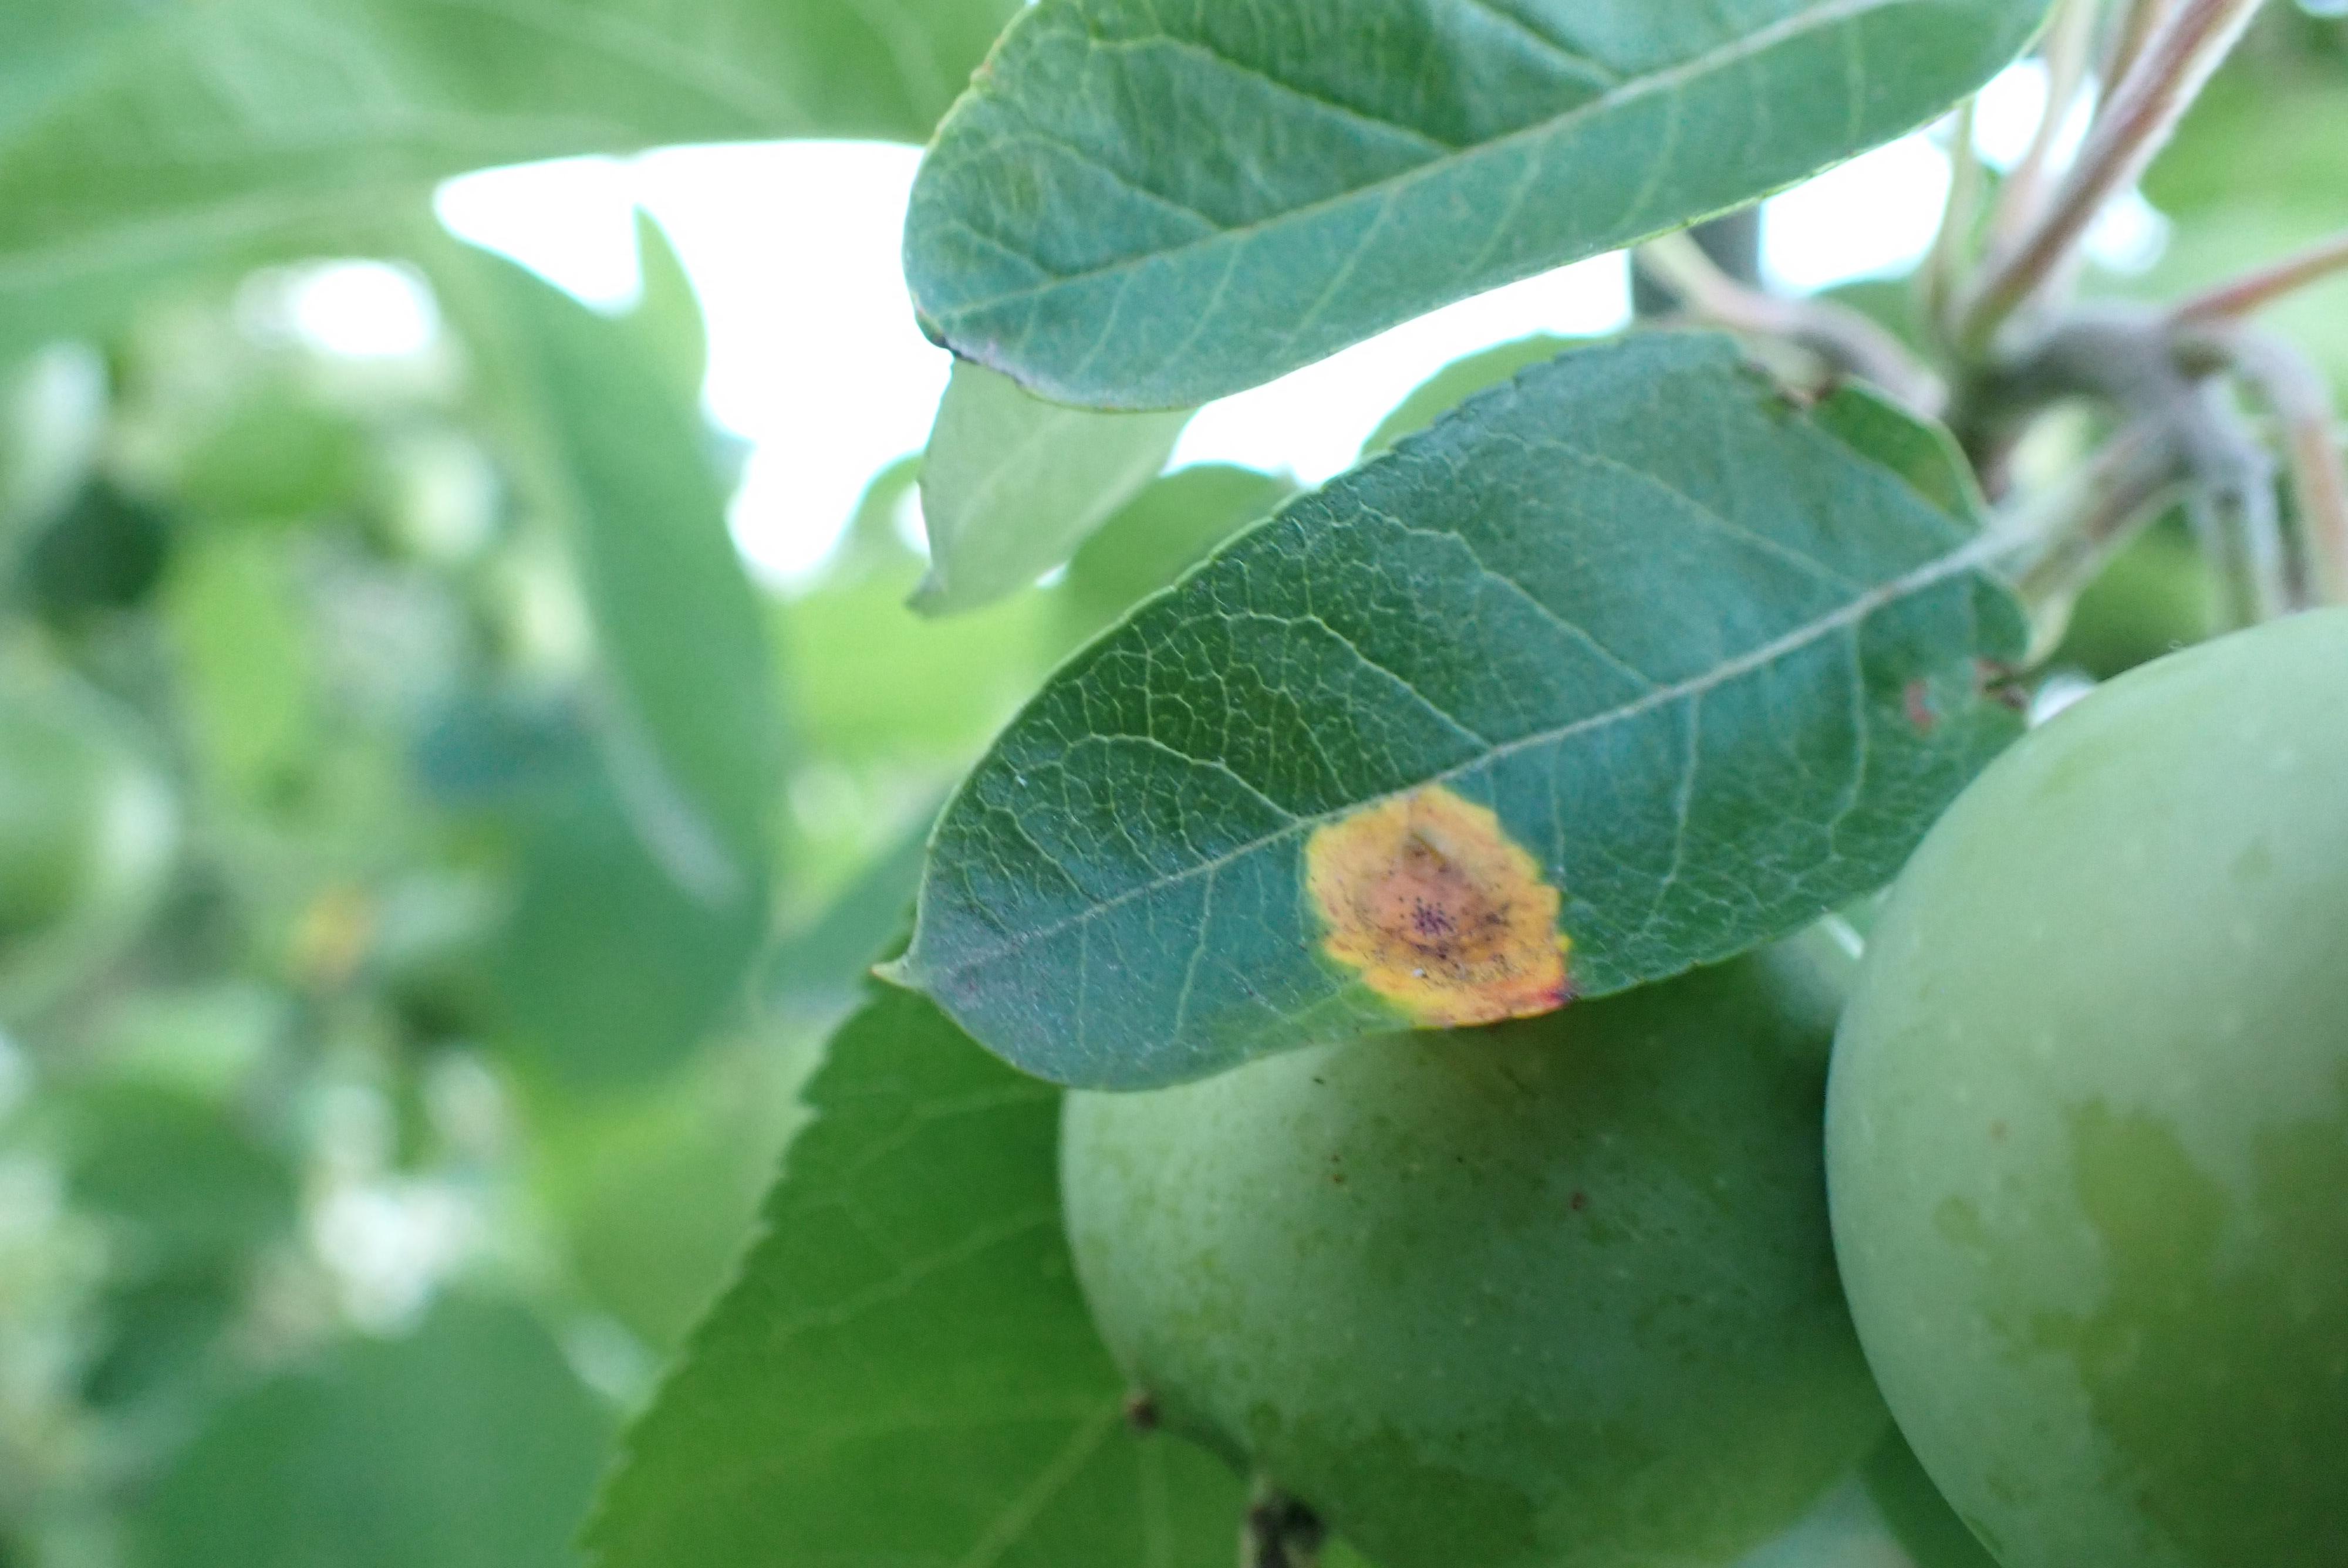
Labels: rust